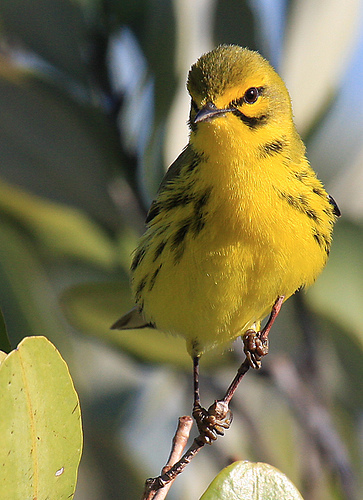
this bird is a bright yellow all over its body with black stripes on its sides.
birds stomach is yellow the rest of the bird is black and yellow beek is flat short and black.
this bright yellow bird has a pattern of black spots along its' wingsa small yellow bird with black spotted wings, black stripes on its cheeks and a gray crown.
this small yellow bird has a pointy beak and black spots on it's back.
this bird is yellow with black and has a very short beak.
a small bird that is yellow and a black dotted wings.
a yellow bird with black spots and a short pointed beak.
this bird has wings that are black and has a yellow bellya small yellow bird with black spots and a short pointed beak.
Species: Prairie Warbler